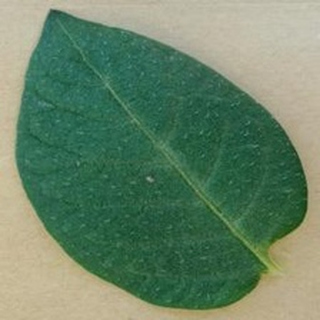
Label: healthy_potato